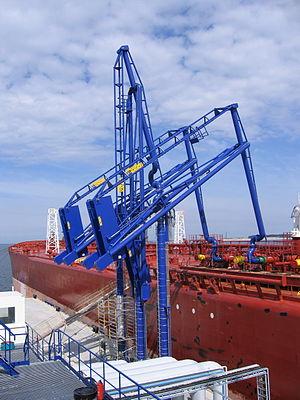
Bras de chargement marine connecté au bateau
Un bras de chargement permet le transvasement d’un liquide ou d’un gaz liquéfié d’une citerne à une autre.